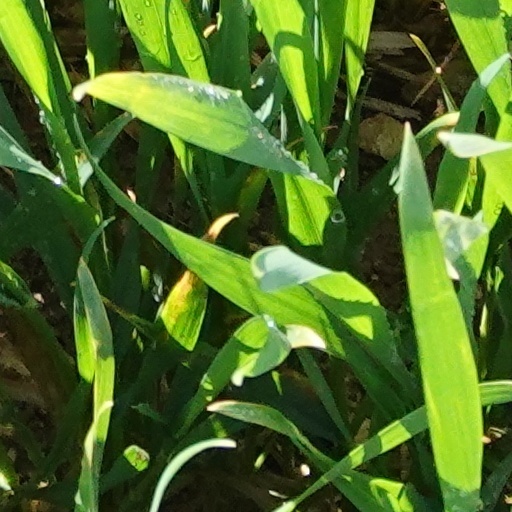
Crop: wheat